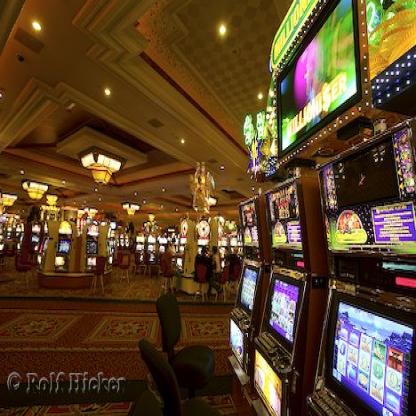
Scene: Indoor